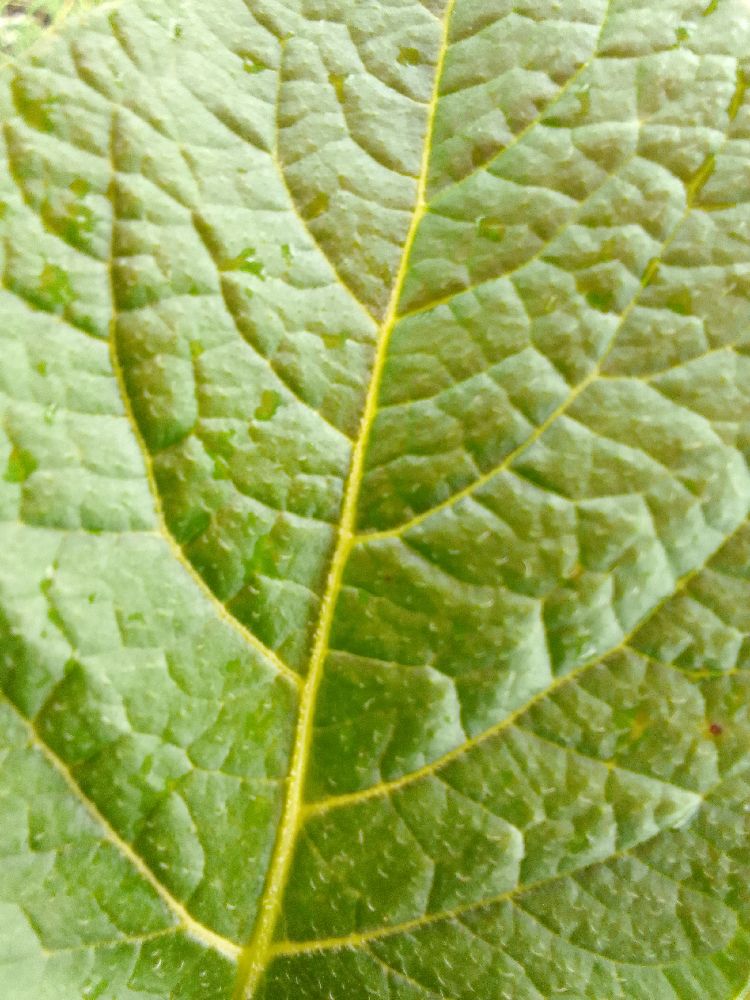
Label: Healthy